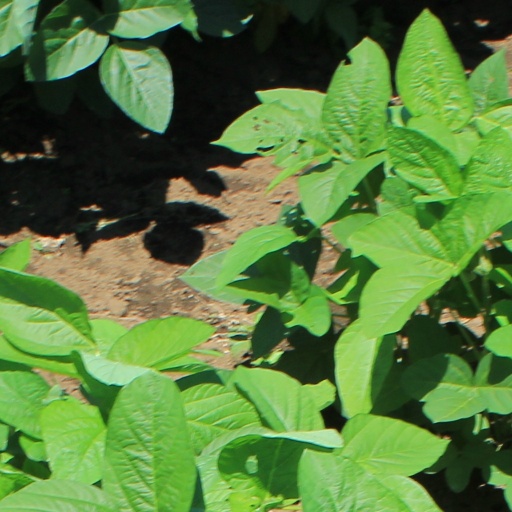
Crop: soybean